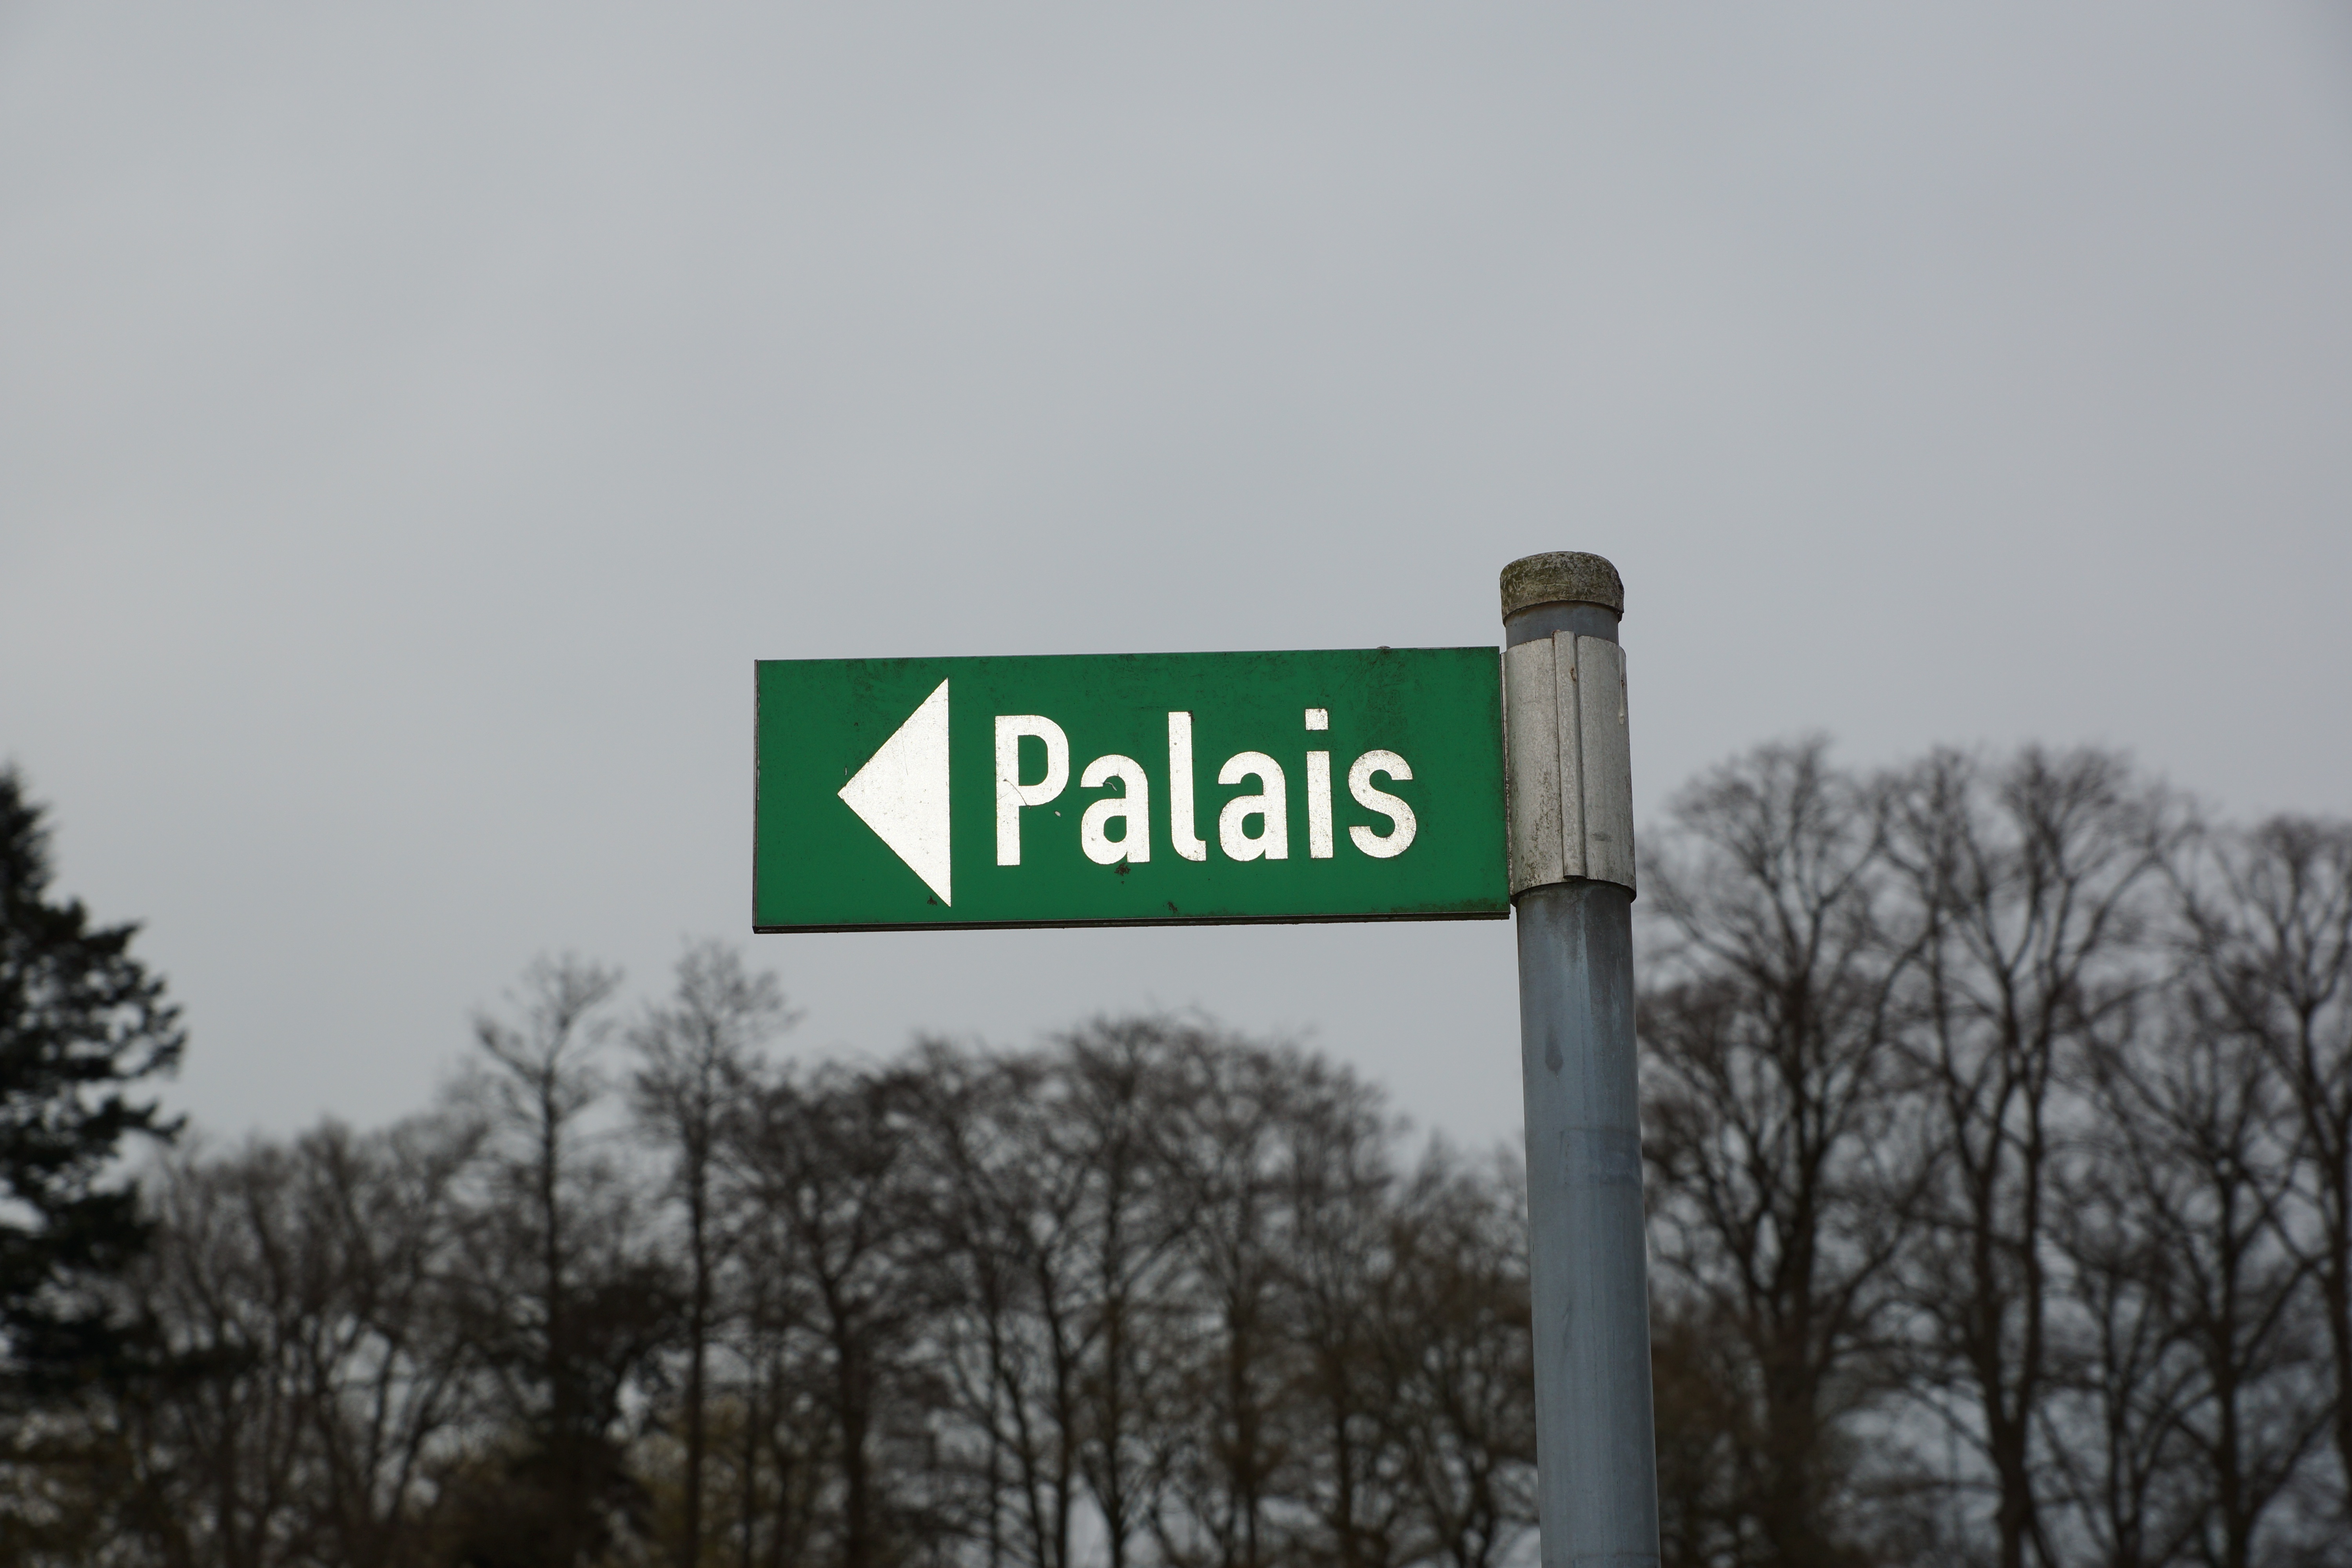
palace, advertising, sign, street light, street sign, signage, lighting, palais, shield, light fixture, directory, traffic sign